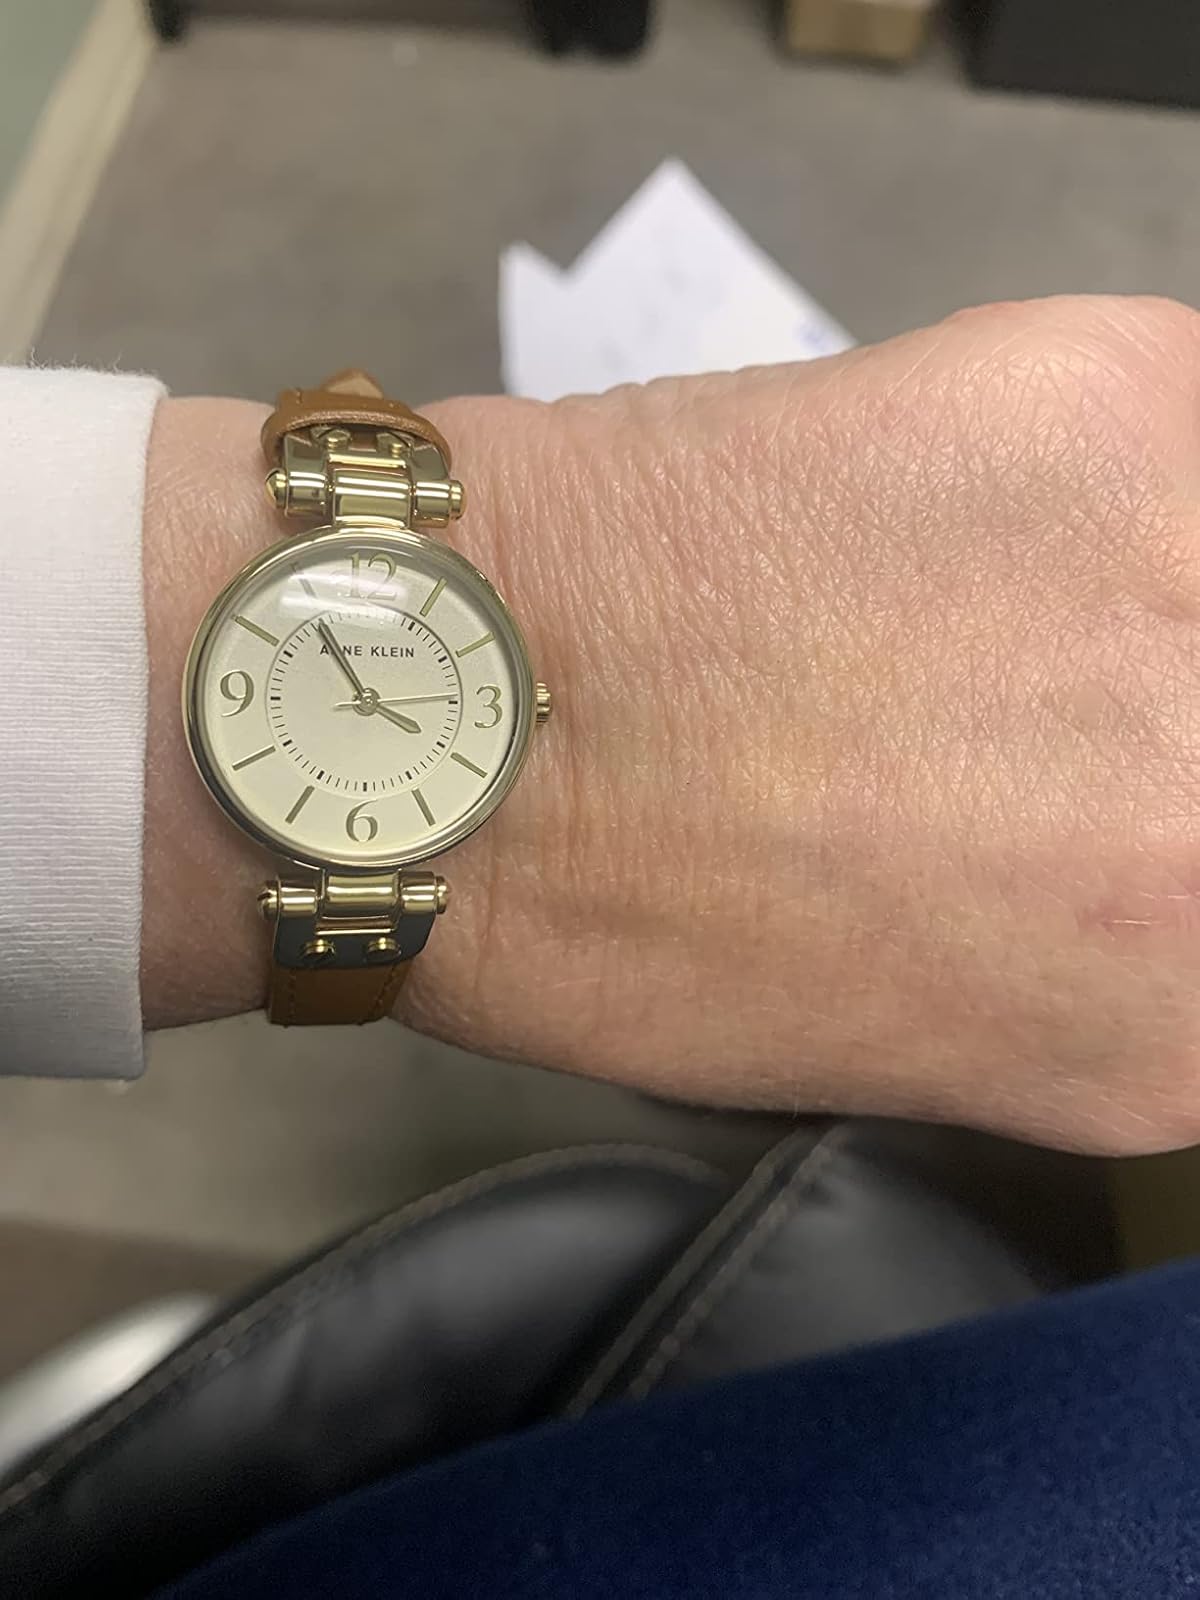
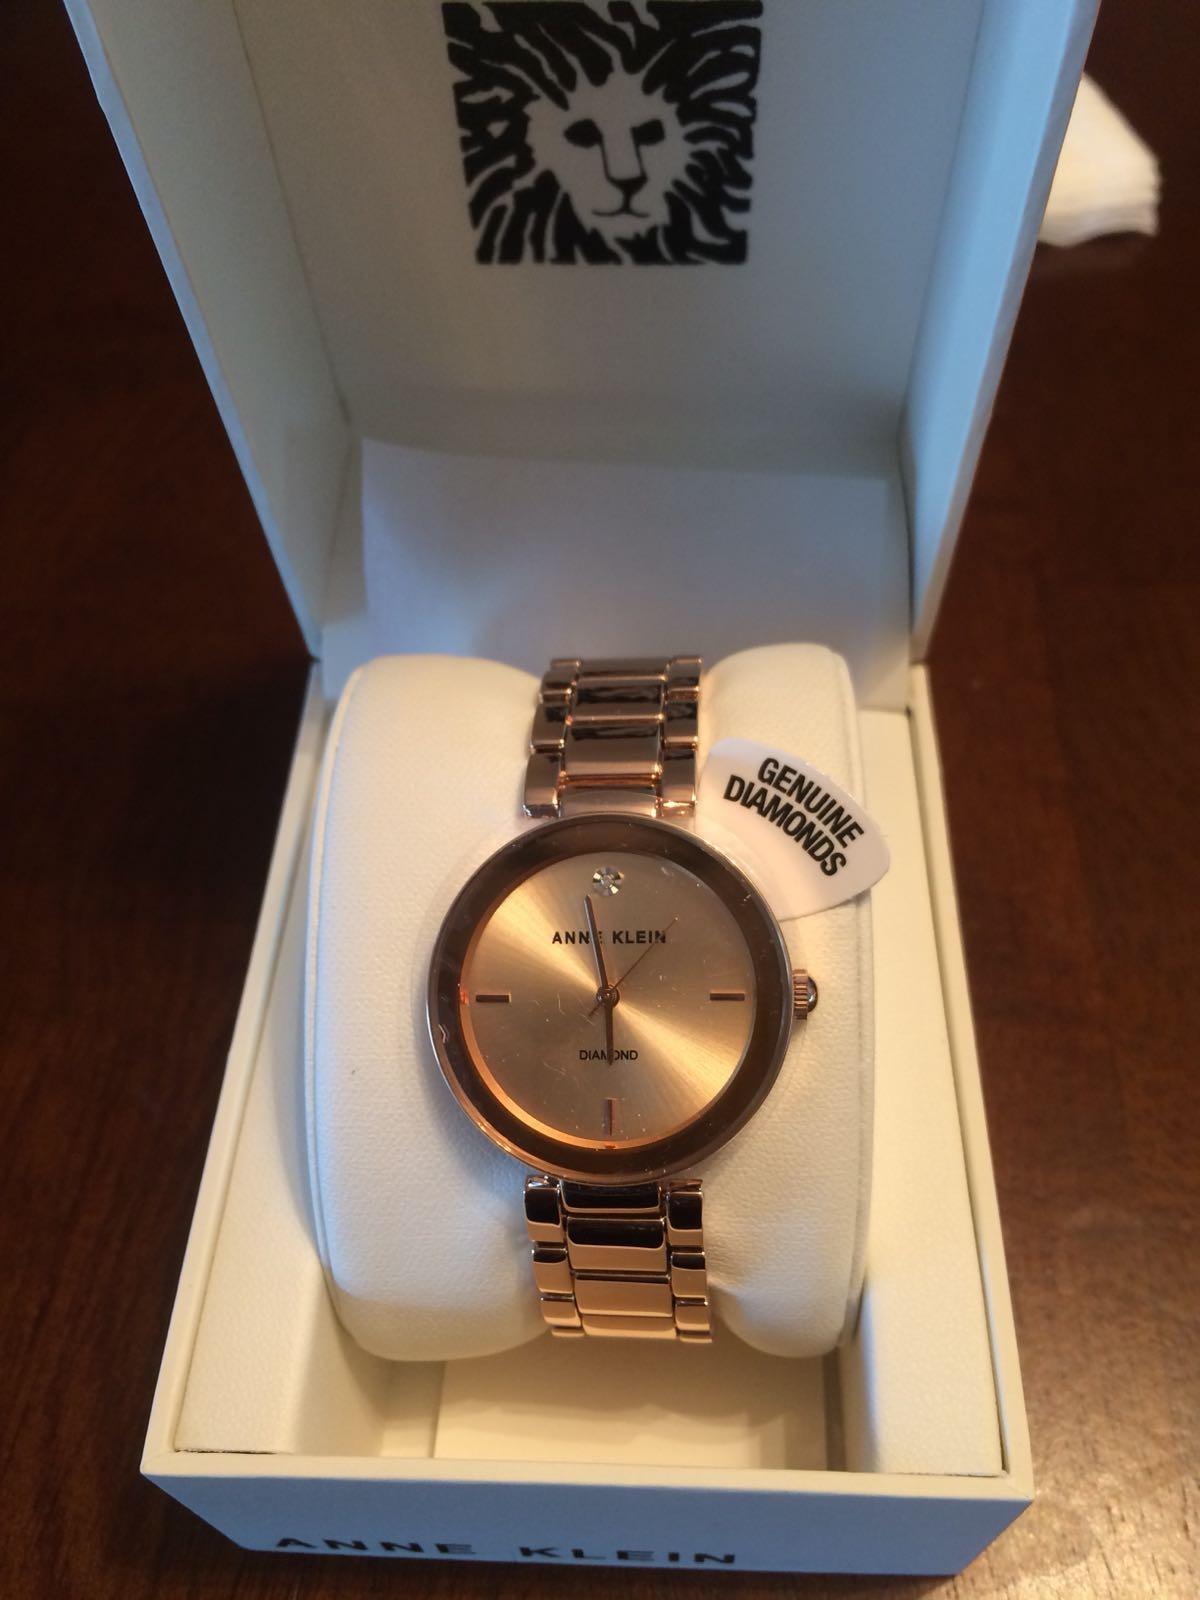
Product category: accessories_watch
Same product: no